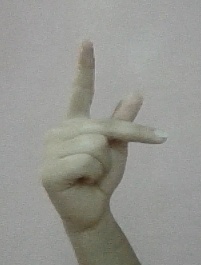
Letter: dha